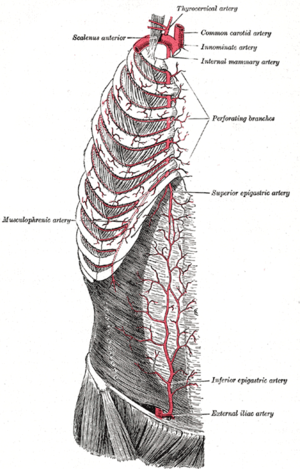
L'artère épigastrique profonde ou épigastrique inférieure est un vaisseau sanguin de la paroi abdominale antérieure.
L'artère thoracique interne est une collatérale de l'artère subclavière et donne l'artère épigastrique supérieure ainsi que l'artère musculo-phrénique. Elles sont au nombre de deux : l'artère mammaire interne droite et l'artère mammaire interne gauche.